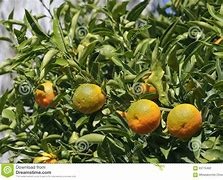
Label: mandarine